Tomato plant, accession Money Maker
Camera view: horizontal (90 deg, fisheye); turntable rotation: 0 degrees
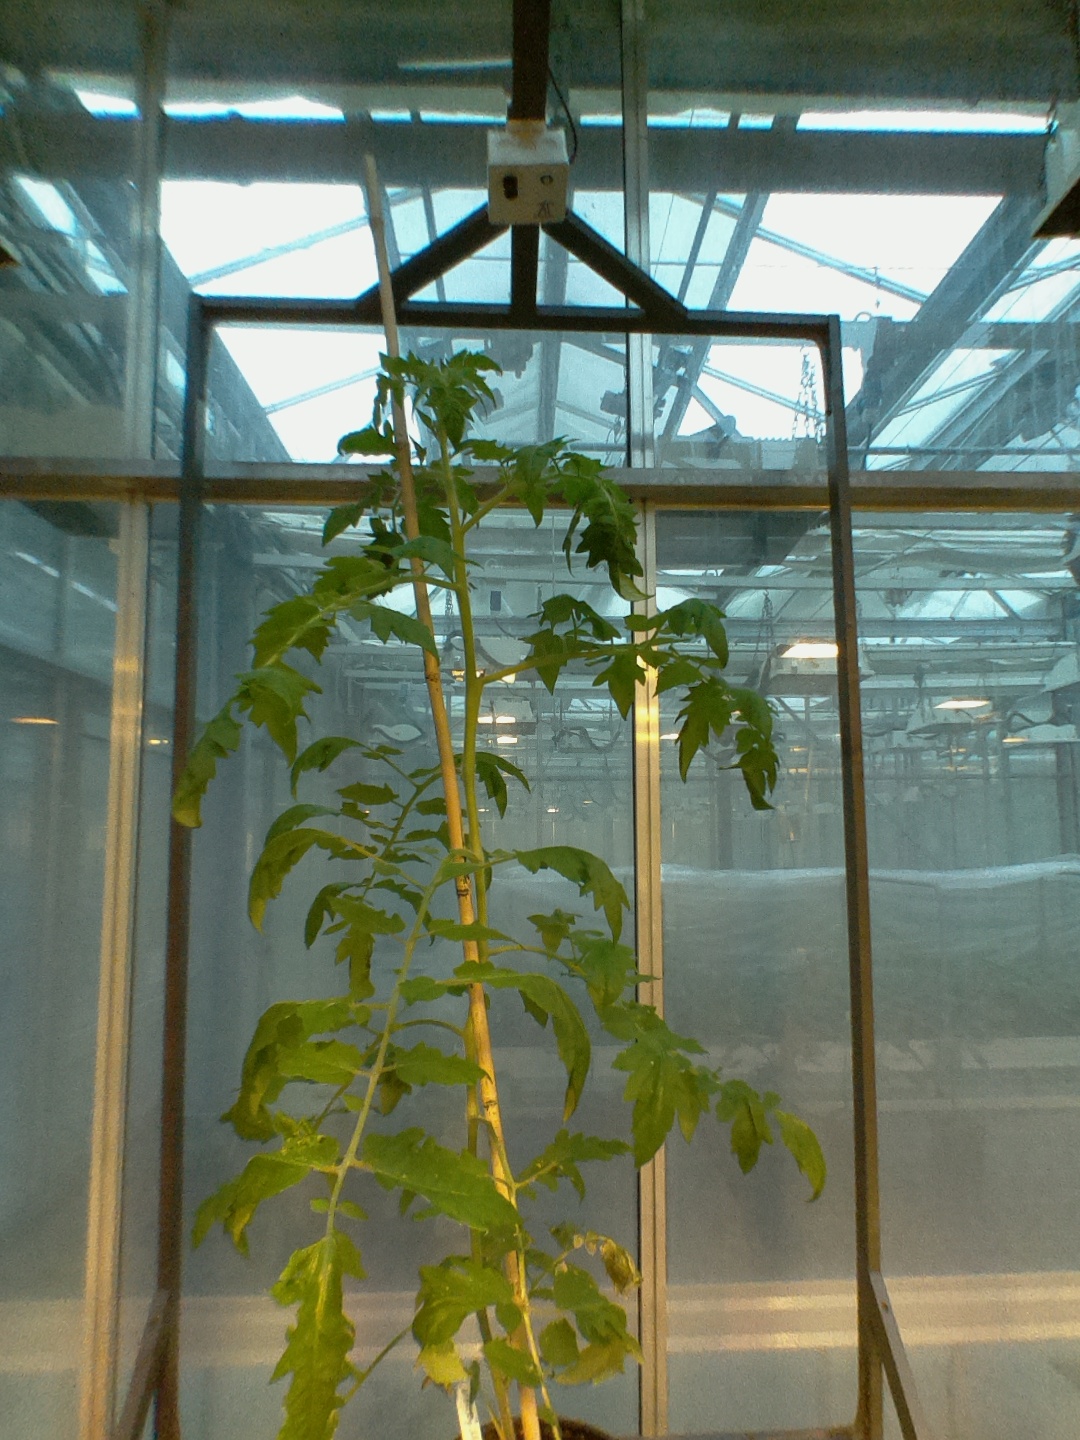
BBCH growth stage 54: 4 inflorescences visible